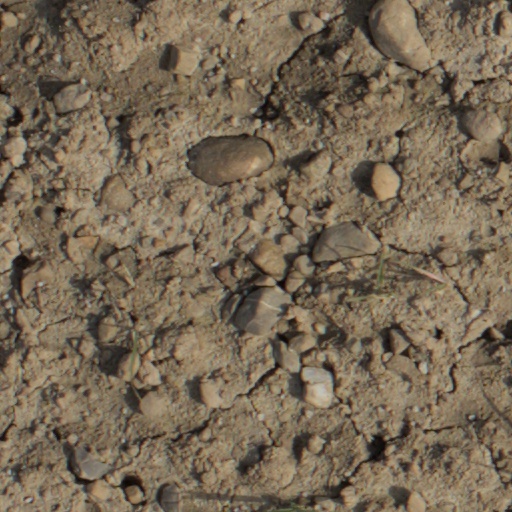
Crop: wheat